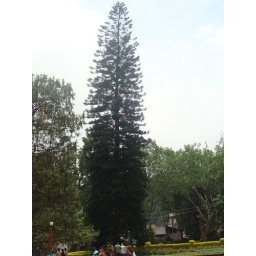
Lonely tall tree in yercaud hill